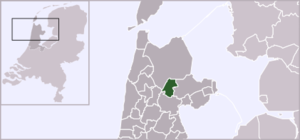
Zandwerven est un village de la province de Hollande-Septentrionale aux Pays-Bas. Elle fait partie de la commune de Opmeer.
Aartswoud est un village de la province de Hollande-Septentrionale aux Pays-Bas. Elle fait partie de la commune de Opmeer.
Wadway est un village de la province de Hollande-Septentrionale aux Pays-Bas. Le village se trouve à cheval entre les communes d'Opmeer et de Medemblik, le bourg même étant situé dans la commune d'Opmeer.